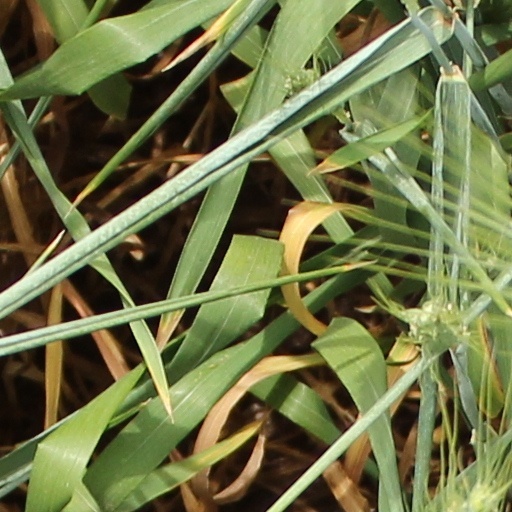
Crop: wheat